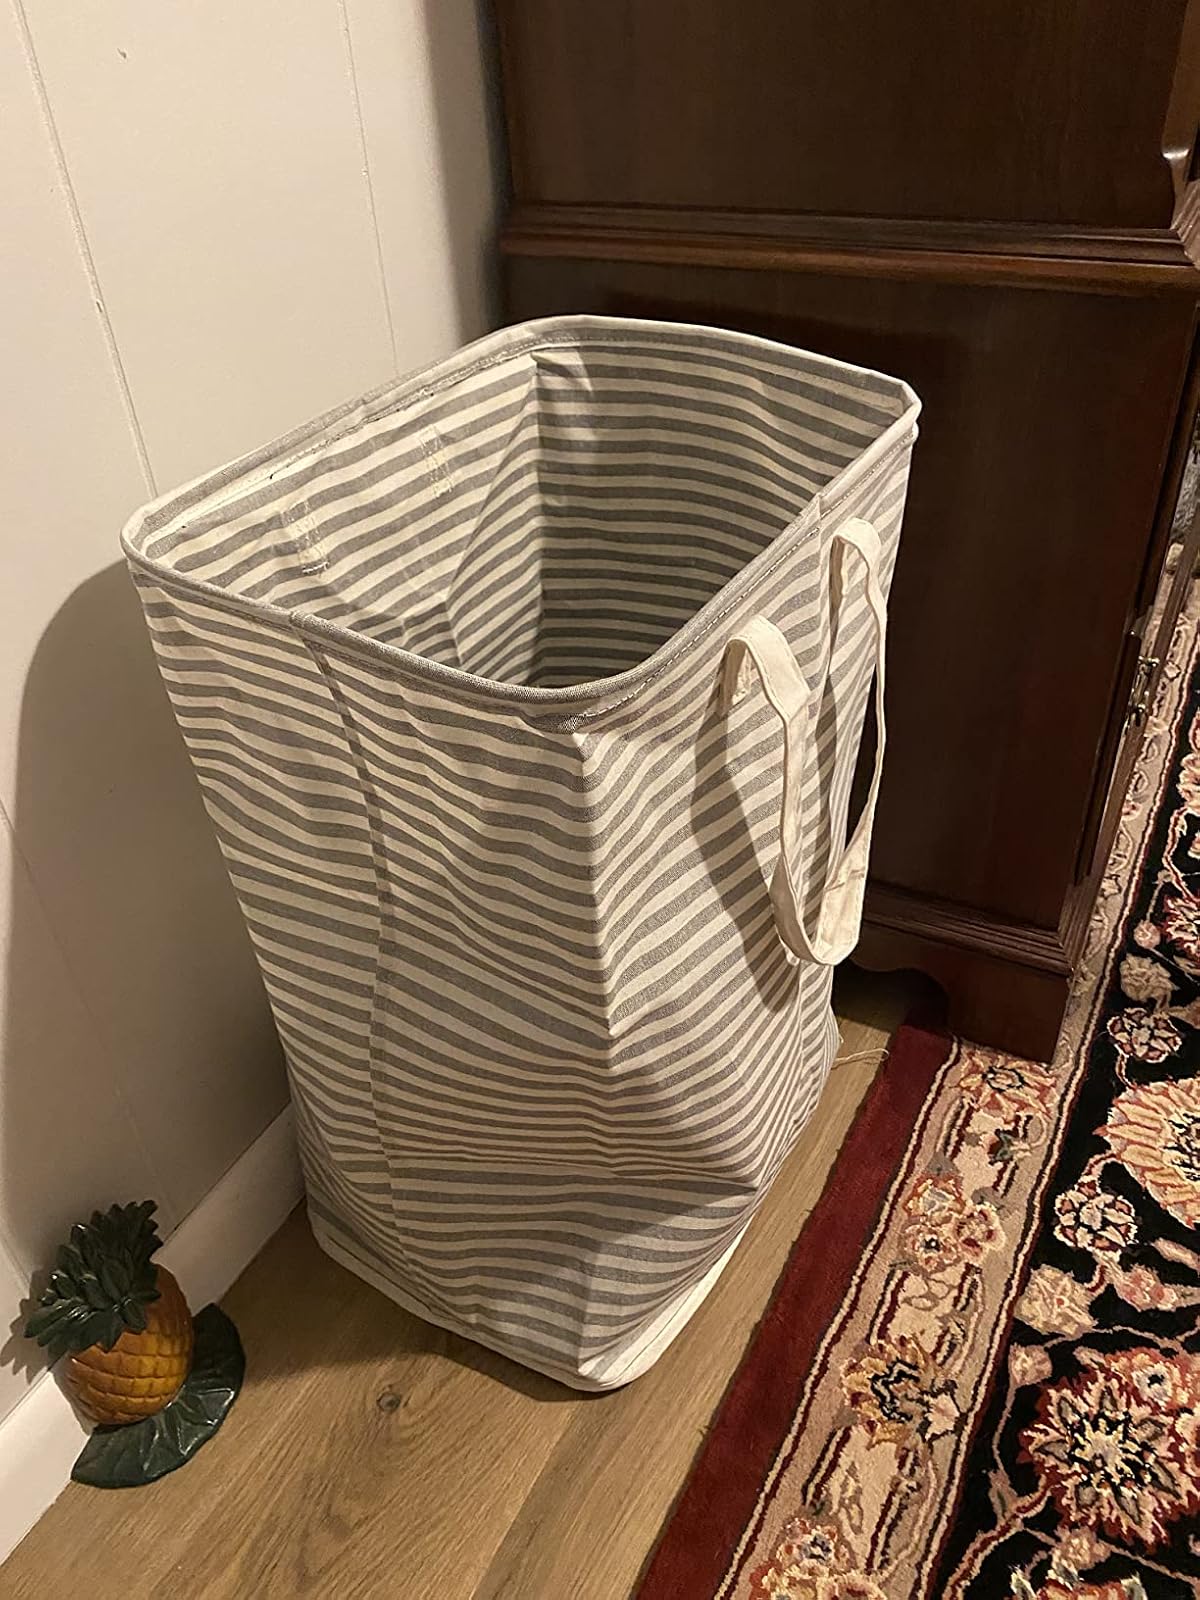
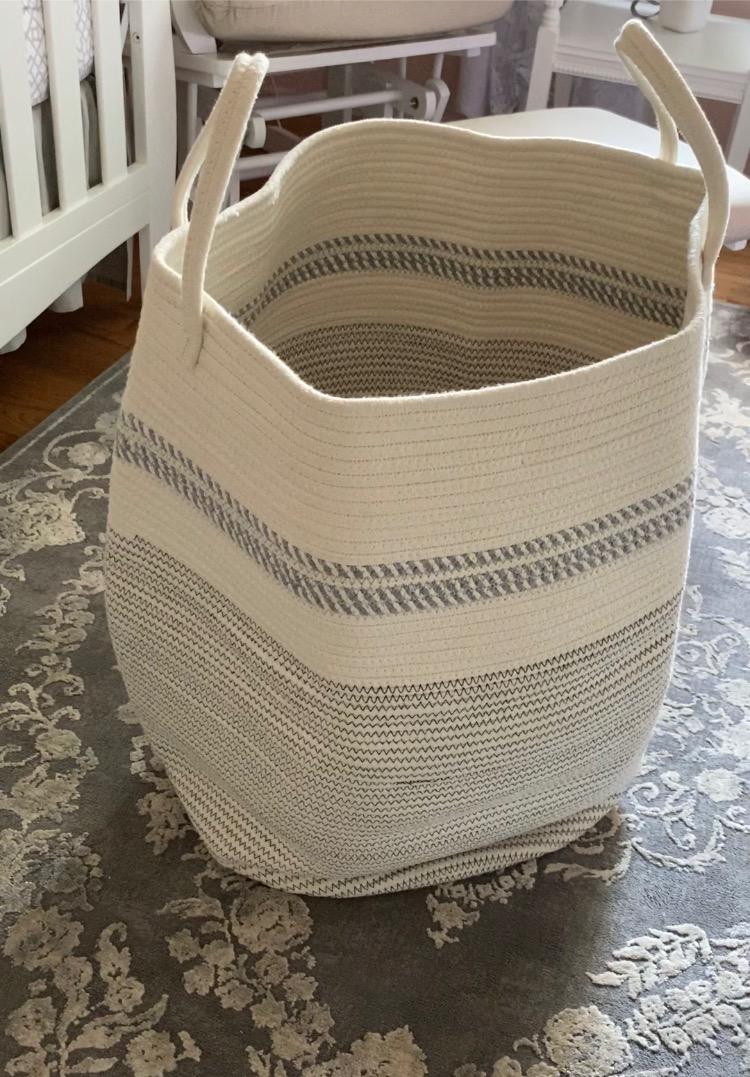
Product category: items_hamper
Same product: no